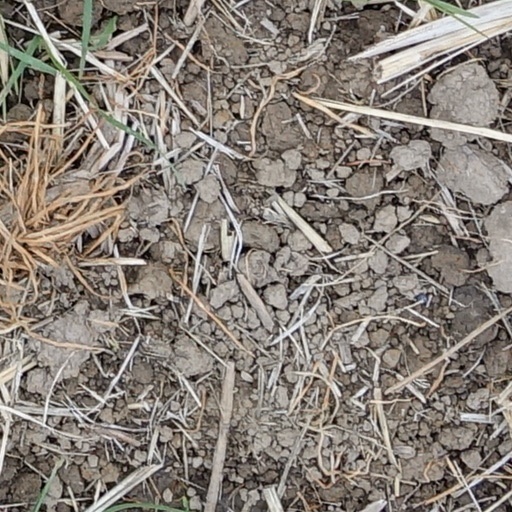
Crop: wheat